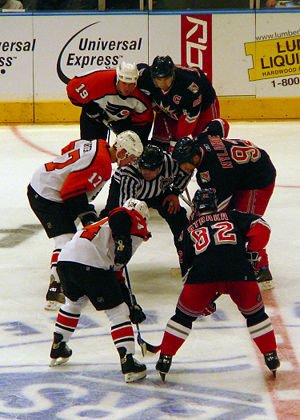
Philadelphia Flyers
Philadelphia Flyers er et professionelt ishockeyhold der spiller i den bedste nordamerikanske række NHL. Klubben spiller sine hjemmekampe i Wells Fargo Center i Philadelphia, Pennsylvania.